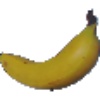
Label: Banana 1